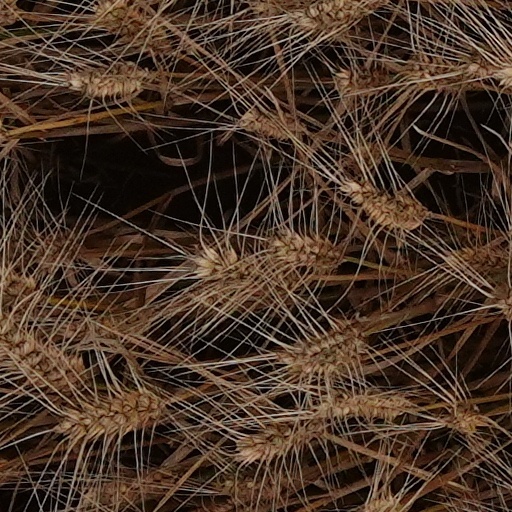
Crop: wheat